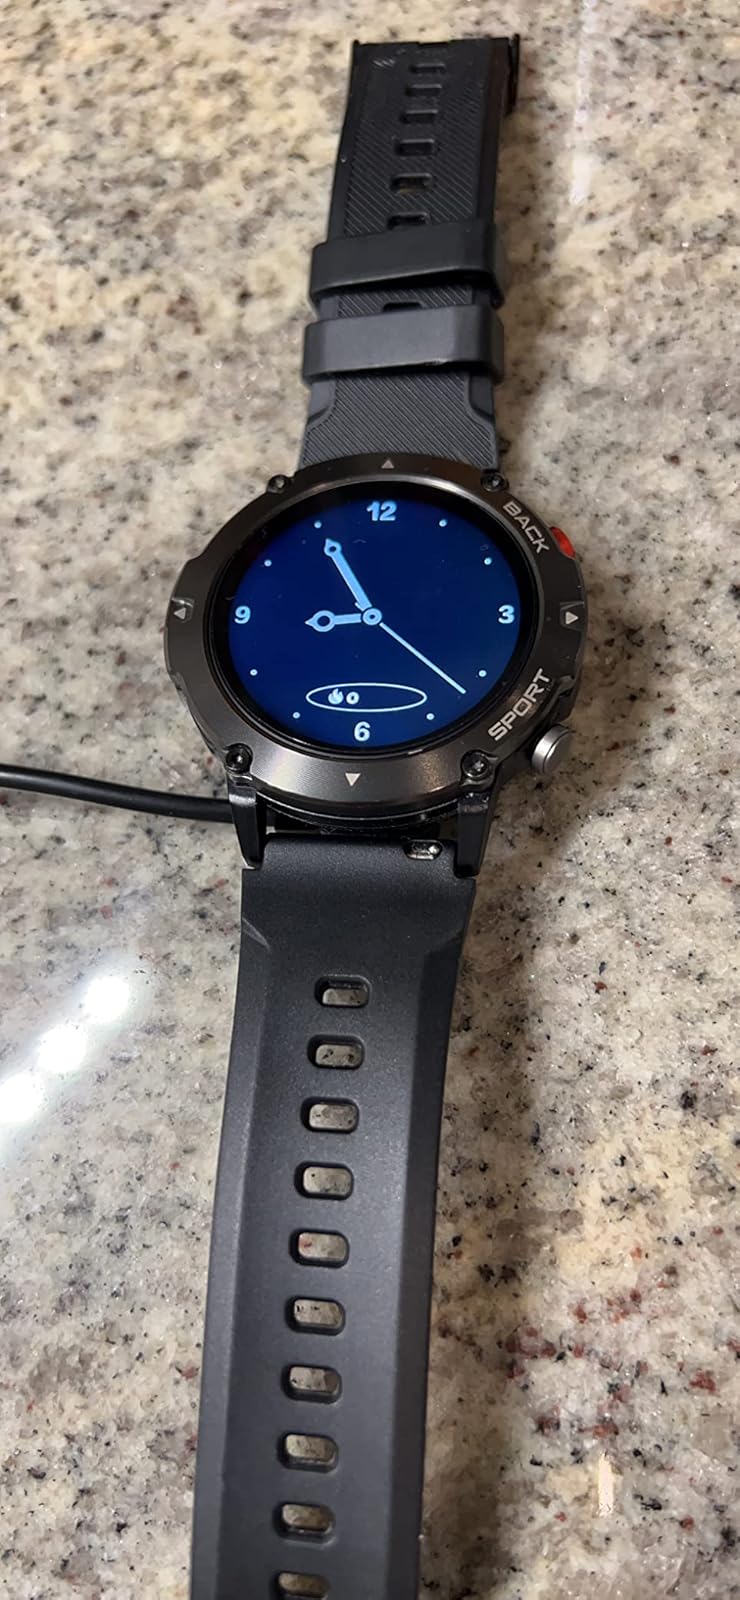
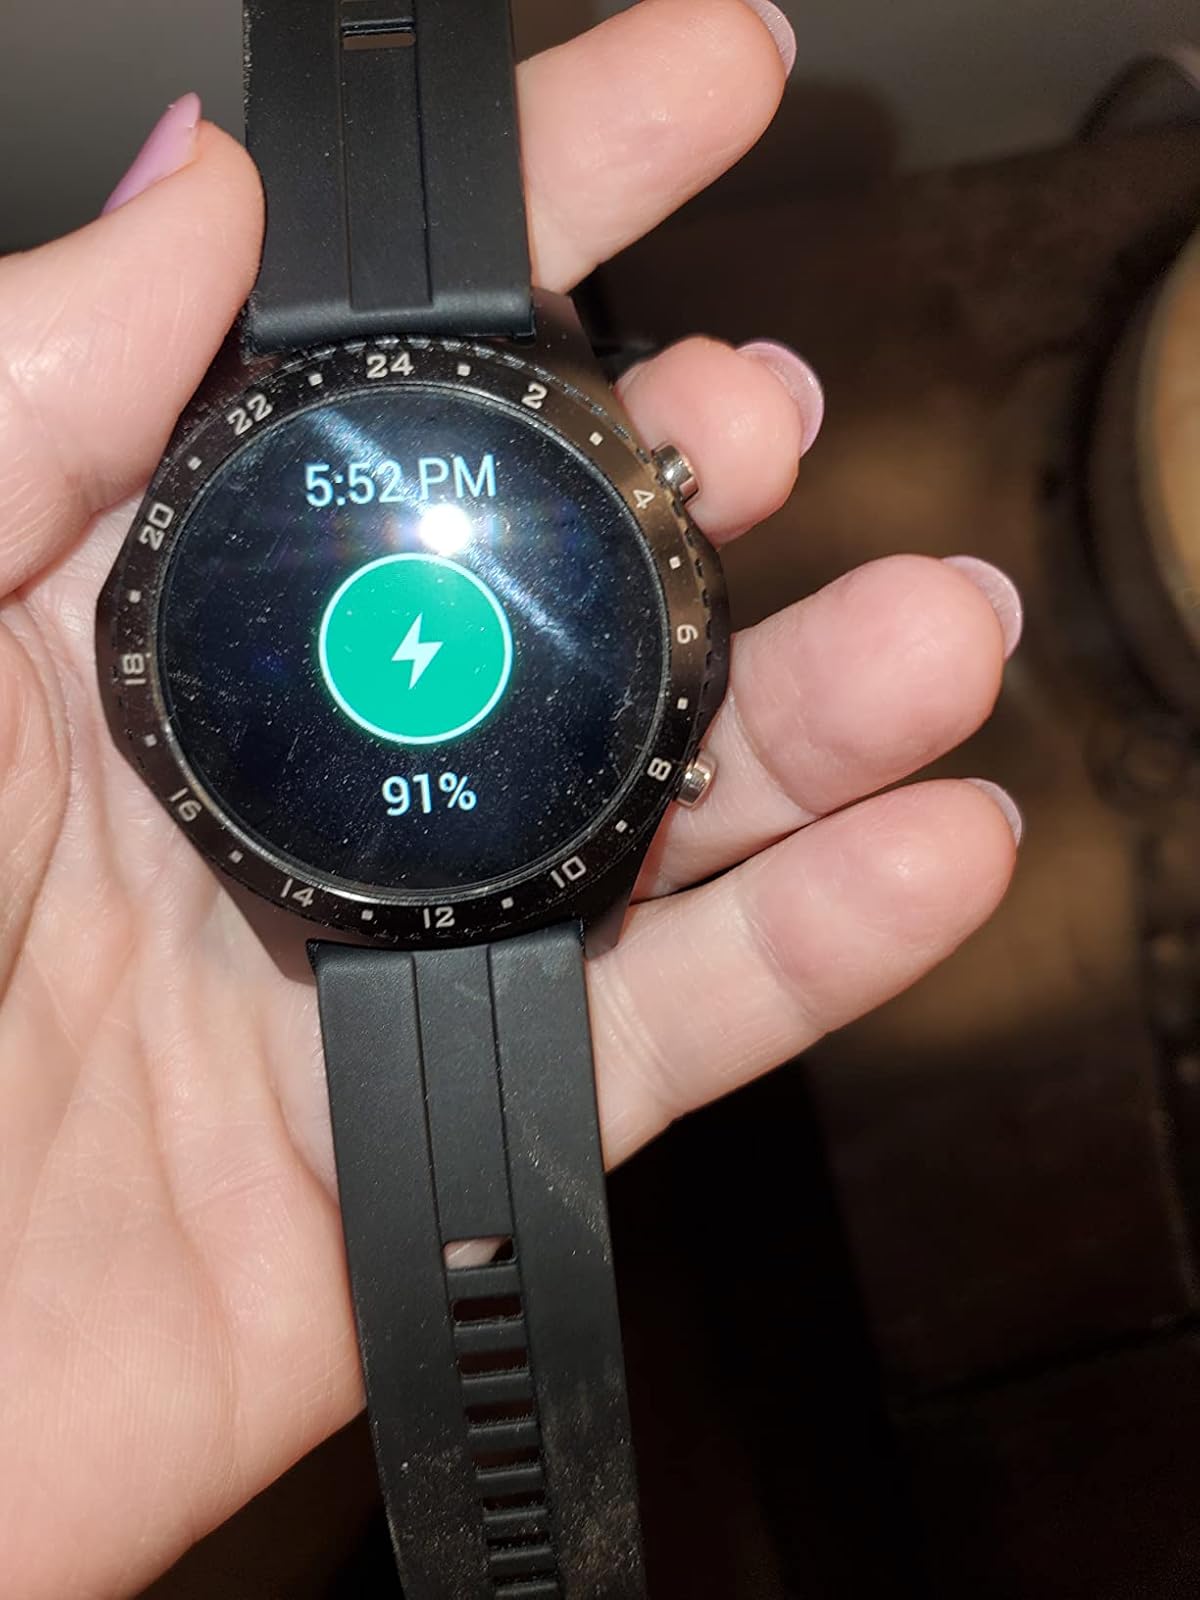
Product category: smartwatch
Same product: no